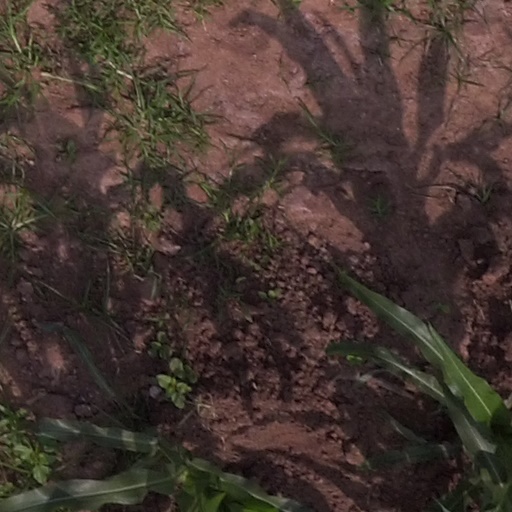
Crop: maize; corn